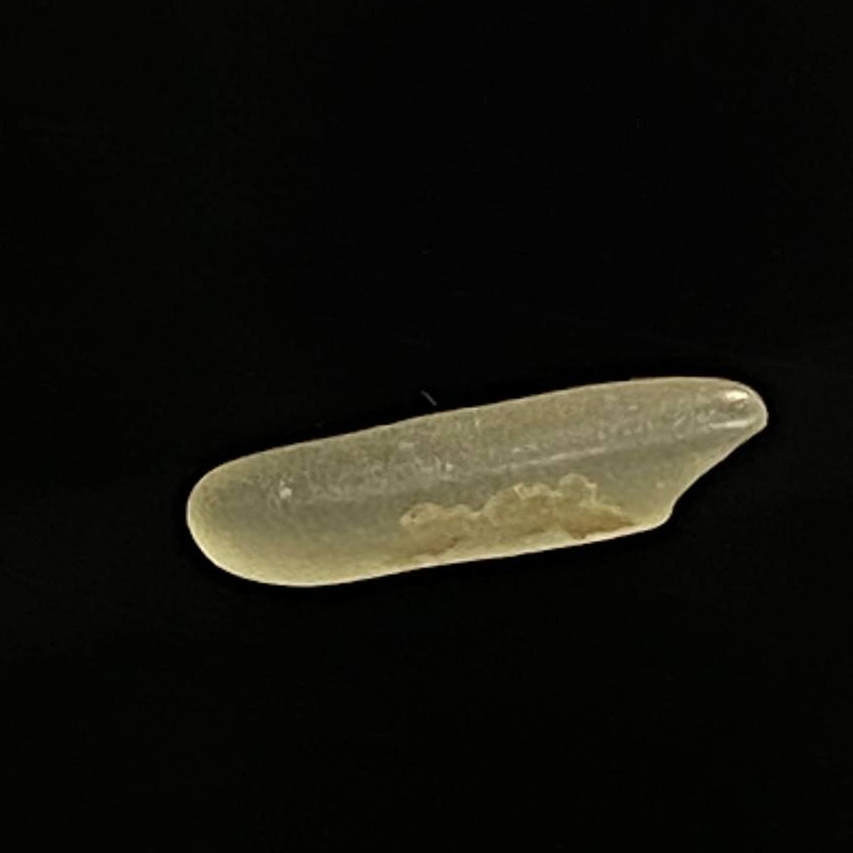
Rice variety: Bashmoti